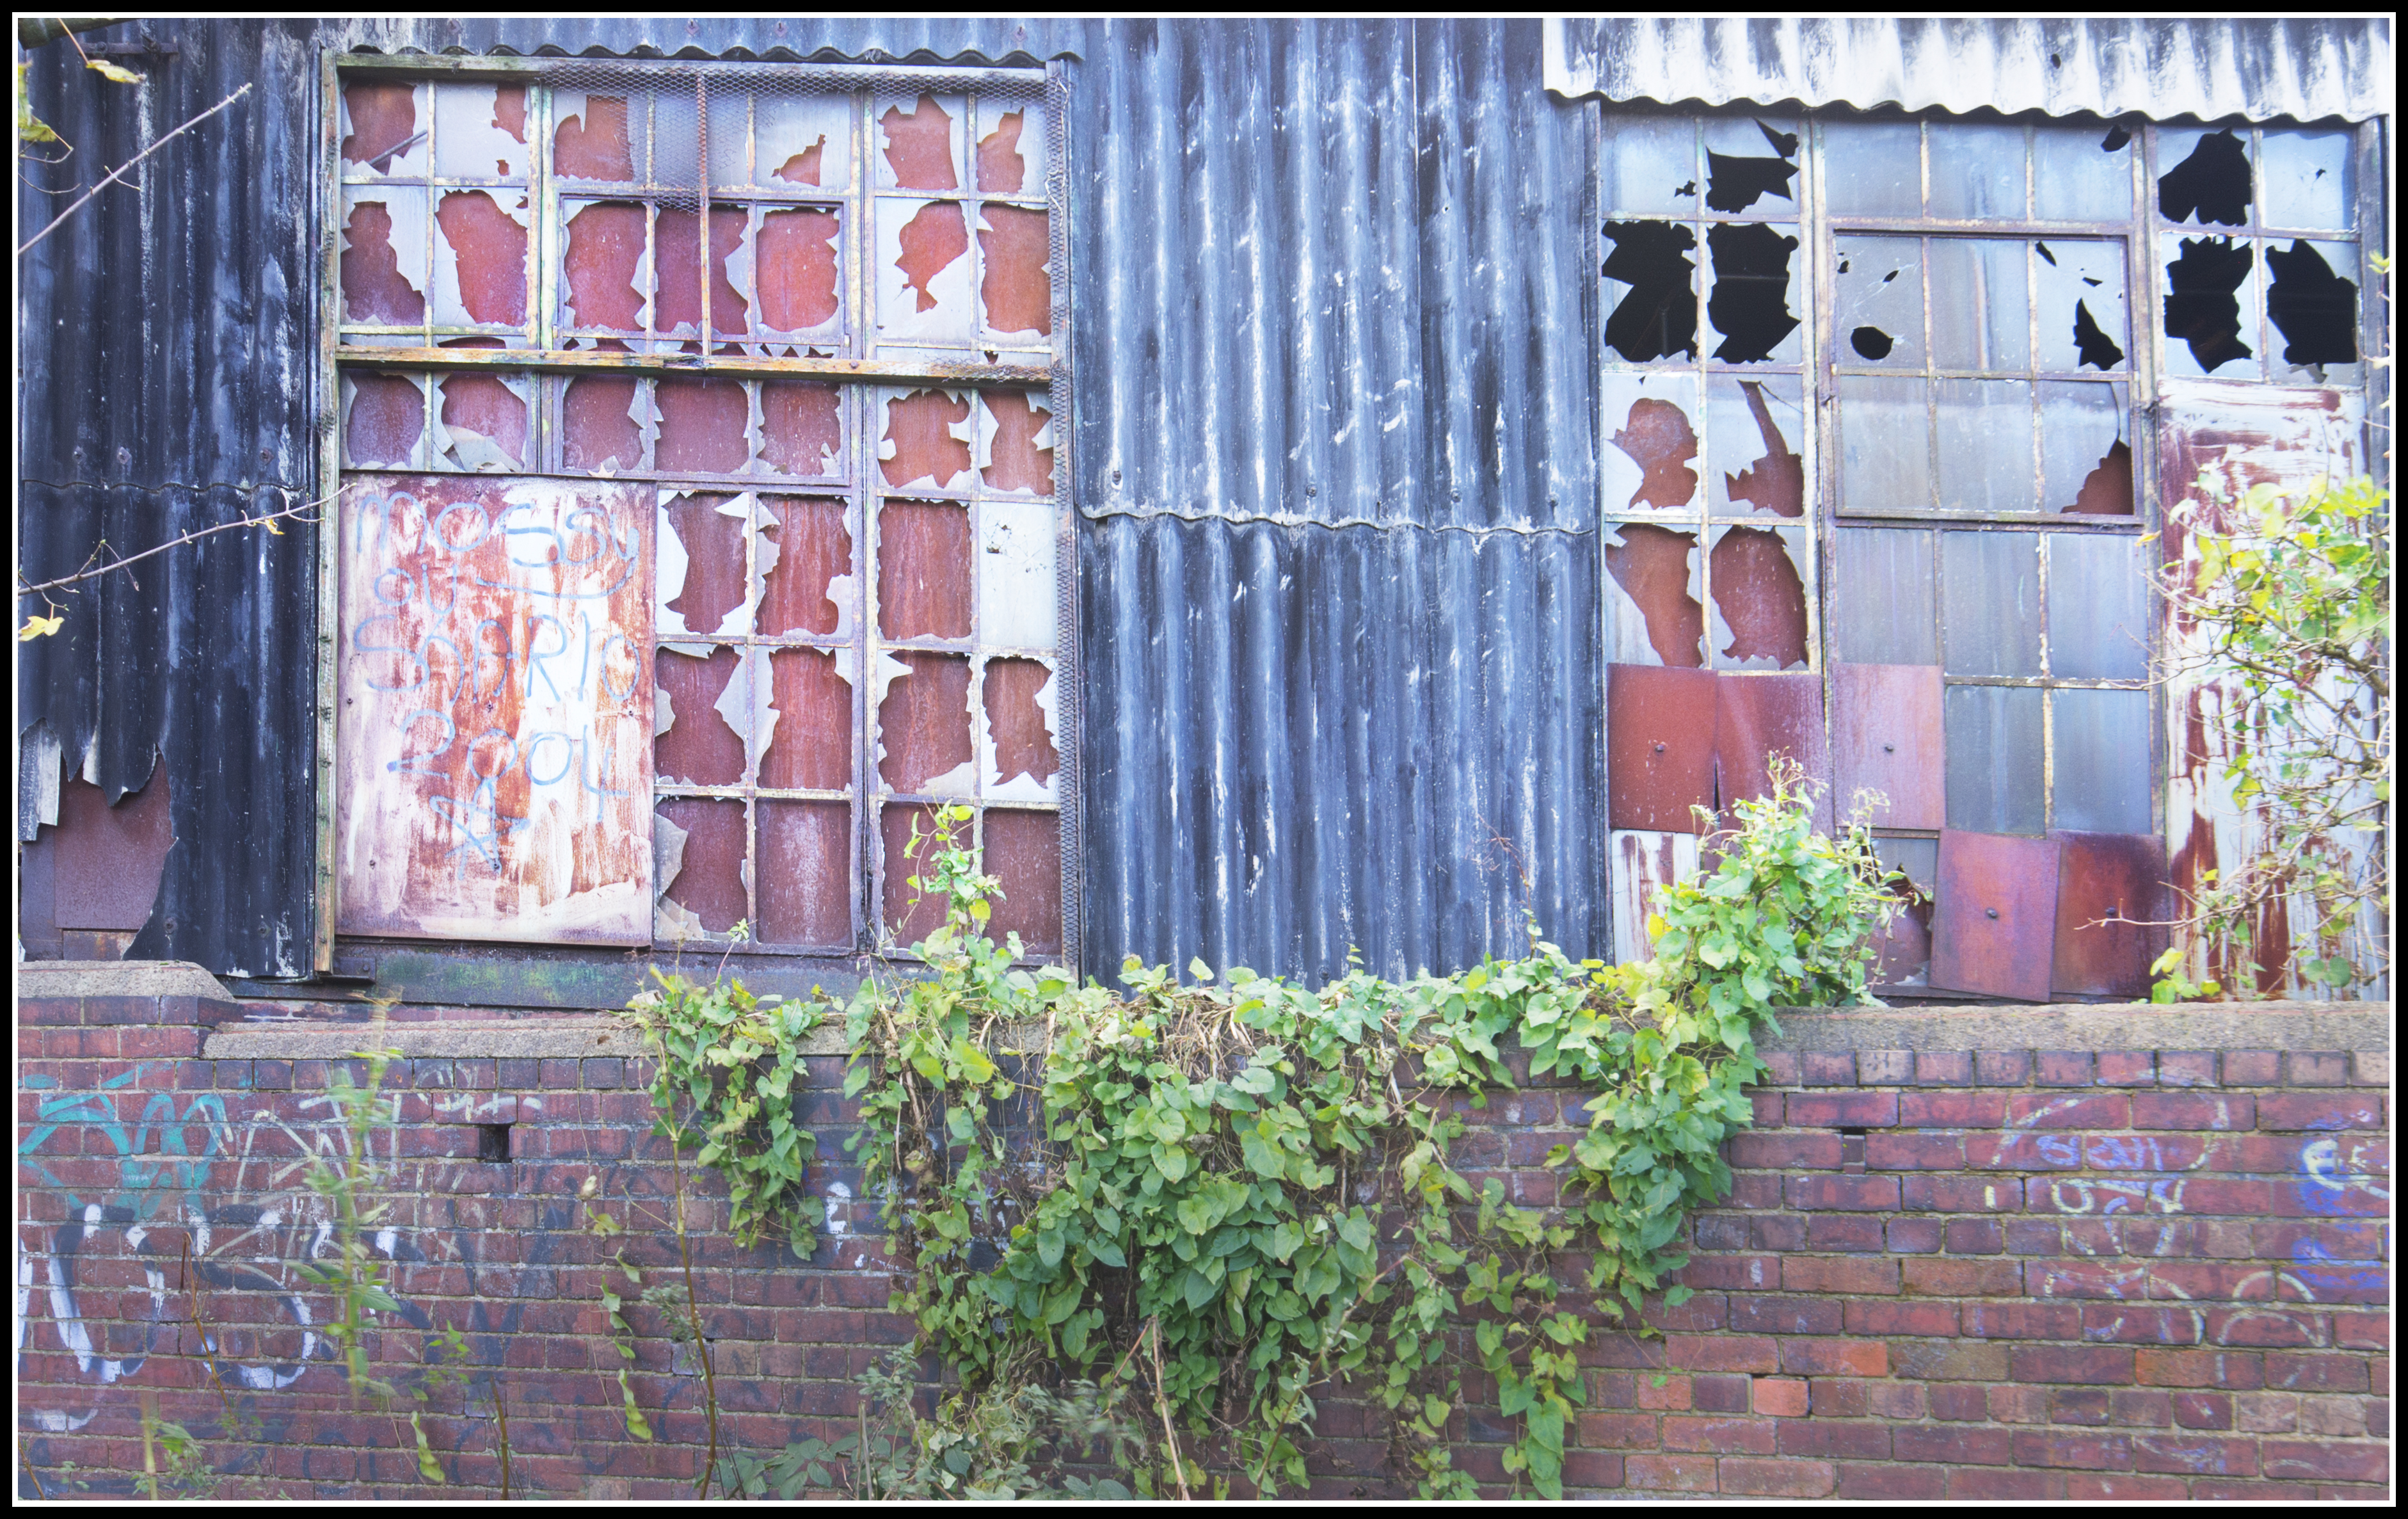
plant, street, house, window, home, wall, rust, red, ivy, broken, metal, frame, facade, factory, blue, painting, interior design, leaves, art, derelict, bricks, mural, pentax, sigma, wakefield, panel, neighbourhood, broke, urban area, residential area